Leyton Orient F.C.

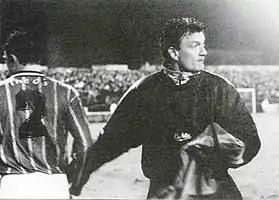
Manager John Sitton, from documentary ""Orient – Club for a Fiver"", made in 1995 by producer/director Jo Treharne for Open Media and Channel 4

Leyton Orient were Division Three South champions in the 1955–56 season and spent 20 of the next 25 years in the Second Division, before being relegated at the end of the 1981–82 season. They have not been back to that level since.